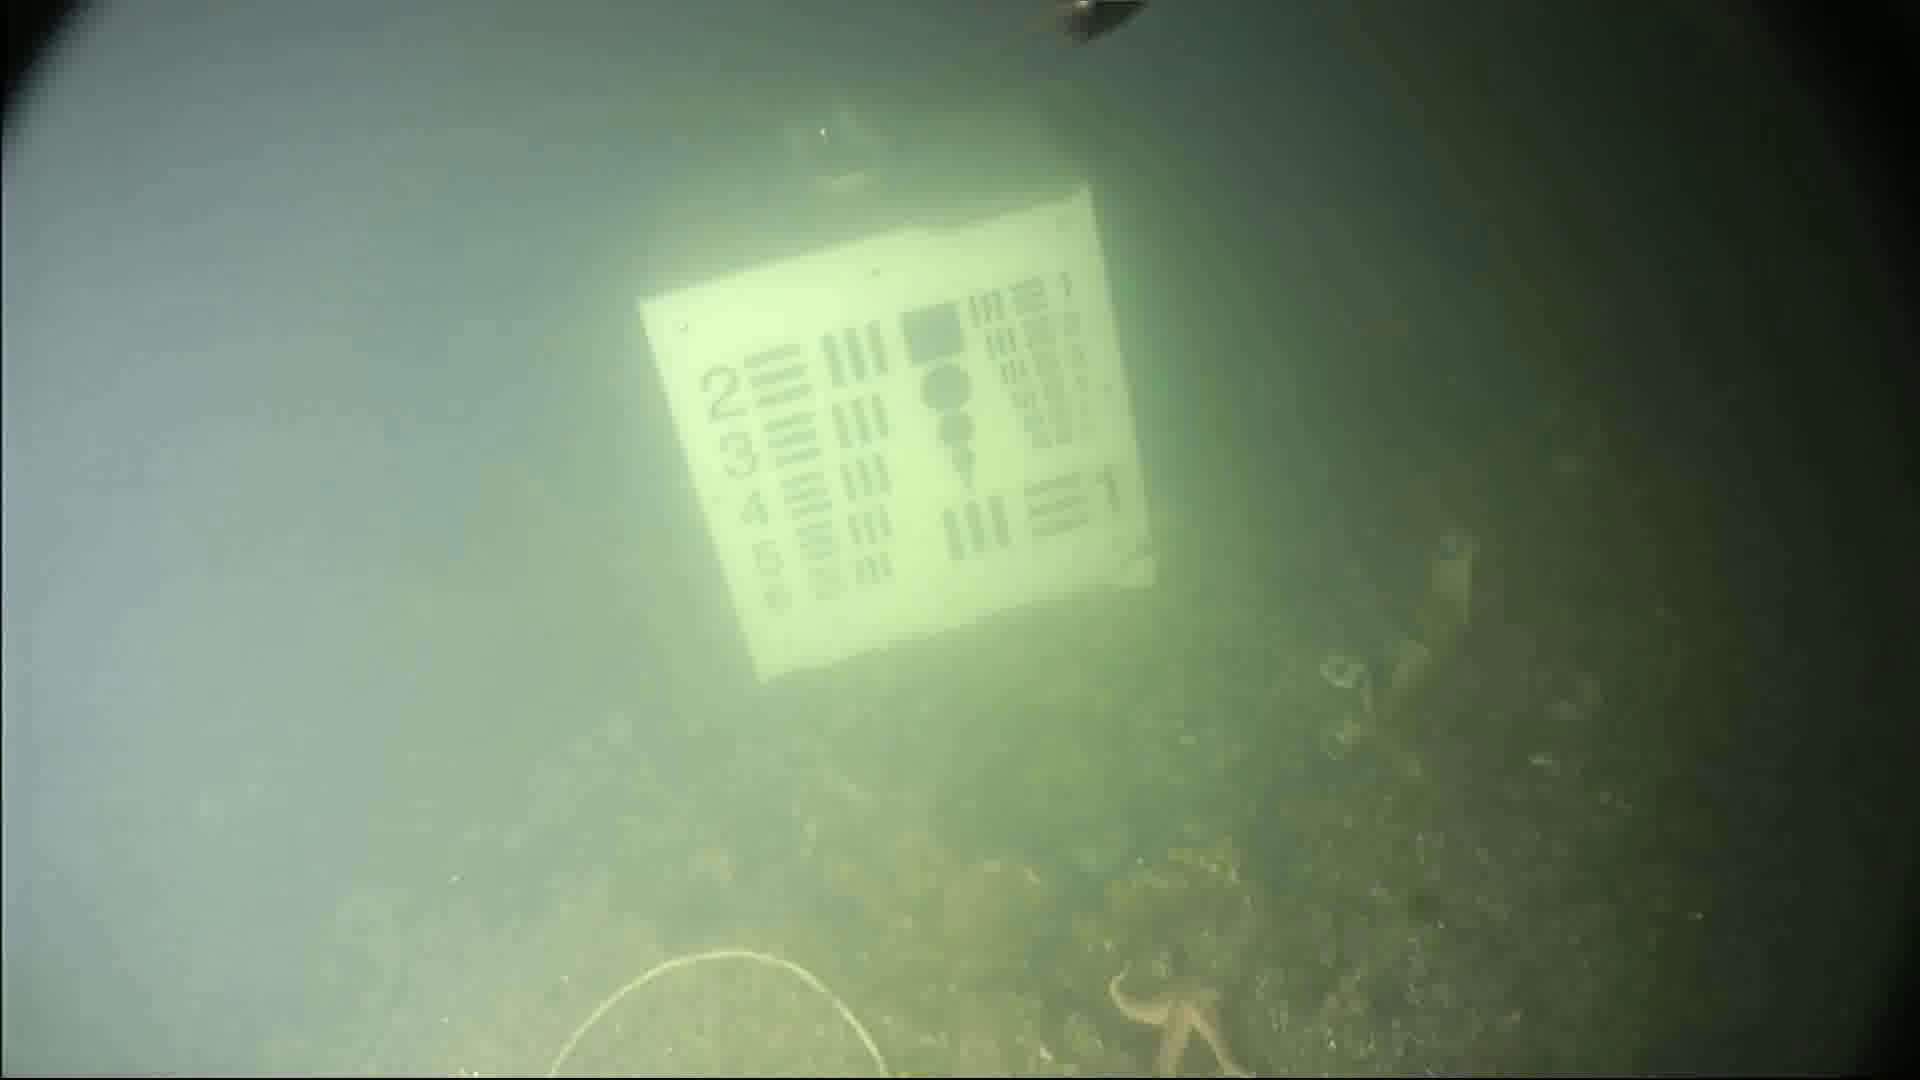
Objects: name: starfish
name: small_fish